World Heroes 2

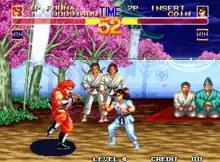
Gameplay screenshot showcasing a match between Kotaro Fūma and Ryoko Izumo

"World Heroes 2" uses most of the elements of its predecessor, such as the same three out of four button layout, movements and motion commands performed using an 8-way joystick, and the "Normal Game" and "Death Match" modes. However, the "C" button can either be used to throw when close enough to the opponent, or taunt against the opponent. New additions include six new characters, new and modified moves and fighting statistics added to the original eight playable characters returning from the first "World Heroes", projectile-reflecting, counter-grabbing and a slightly faster movement. There are fourteen playable characters in all.